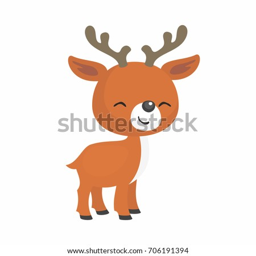
the image of cute little fawn in cartoon style .